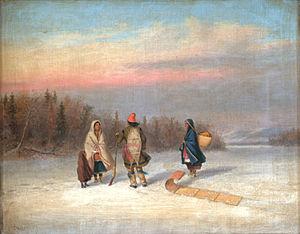
Cet article traite des événements qui se sont produits durant l'année 1716 au Canada.
L'histoire du Québec s'étend de la première occupation humaine du territoire correspondant à la province actuelle jusqu'à nos jours.